Kevin Chamberlin

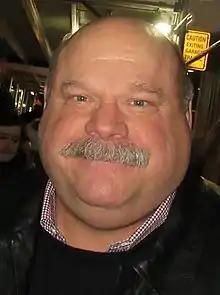
Chamberlin in 2019

Seth Kevin Chamberlin (born November 25, 1963) is an American actor and singer. He is known for his theatre roles such as Horton in "Seussical" and Uncle Fester in "The Addams Family". For his theatre work, he was nominated for three Tony Awards and three Drama Desk Awards. He also starred as Bertram Winkle in the Disney Channel Original Series sitcom "Jessie" from 2011 to 2015. From 2018 to 2019, he starred as The Wizard of Oz in "Wicked" on Broadway.